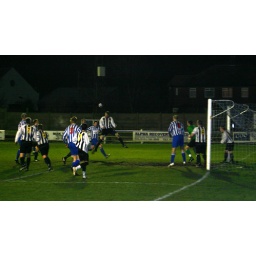
Early in the second half a Whickham defender leaps to head the ball clear